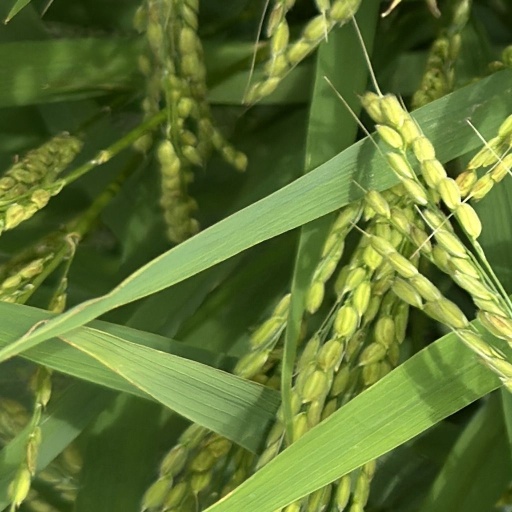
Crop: rice